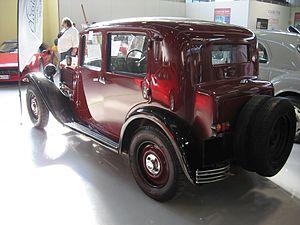
La Lancia Augusta était une automobile de grande classe fabriquée par le constructeur italien Lancia entre 1933 et 1936.